Tzvi Tzur

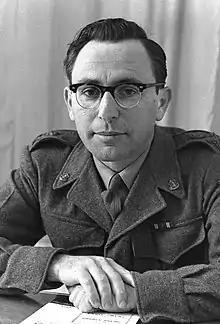
Tzvi Tzur in 1955

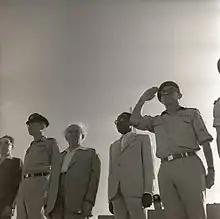
Tzur alongside Israeli prime minister David Ben Gurion. 1960, Boris Carmi, Meitar collection, National Library of Israel

Tzvi Tzur (also transliterated Zvi Tsur; ; 17 April 1923 – 28 December 2004) was an Israeli officer who served as the IDF's 6th Chief of Staff (1961–1963).